Bernard de Montgaillard

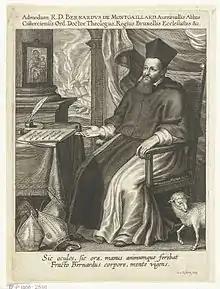
Engraved portrait by Schelte a Bolswert

Bernard de Montgaillard (1563–1628) was a French Cistercian preacher and abbot of Orval Abbey.